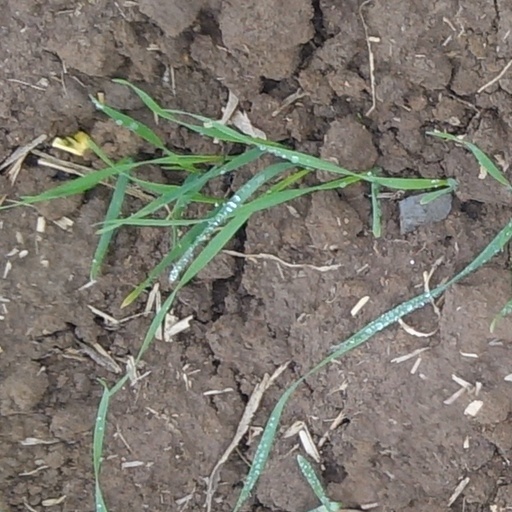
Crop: wheat